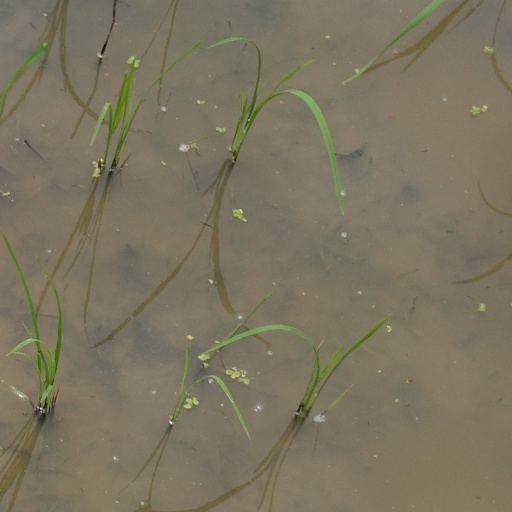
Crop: rice